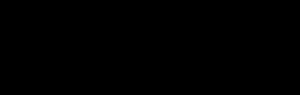
Les expériences sur les inégalités de Bell, parfois nommées expériences EPR sont conçues pour démontrer l'existence dans le monde réel de certaines conséquences théoriques du phénomène d'intrication en mécanique quantique, phénomène supposé ne pouvant pas se produire selon une image classique du monde caractérisée par la notion de principe de localité. En vertu du principe de localité, les corrélations entre les résultats des différentes mesures effectuées sur des systèmes physiquement séparés doivent satisfaire à certaines contraintes, appelées inégalités de Bell. John Bell déduit une première inégalité de ce genre dans son article « On the Einstein-Podolsky-Rosen Paradox ». Le théorème de Bell stipule que les prédictions de la mécanique quantique concernant les corrélations, incompatibles avec l'inégalité de Bell, ne peuvent être reproduites par quelque théorie à variable cachée locale. Cependant, ces schémas n'invalident pas les théories à variables cachées non locales telles que la théorie de De Broglie-Bohm.